BAP Pisco (AMP-156)

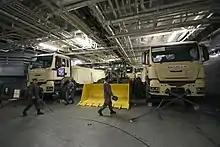
BAP "Pisco"s hangar

The "Pisco" was laid down on 12 July 2013, though real progress on construction began in late-2014. The ship (hull) was launched on 25 April 2017, and was expected to be delivered to the fleet in August 2018. In April 2018, the ship started sea trials. She was commissioned on 6 July 2018.